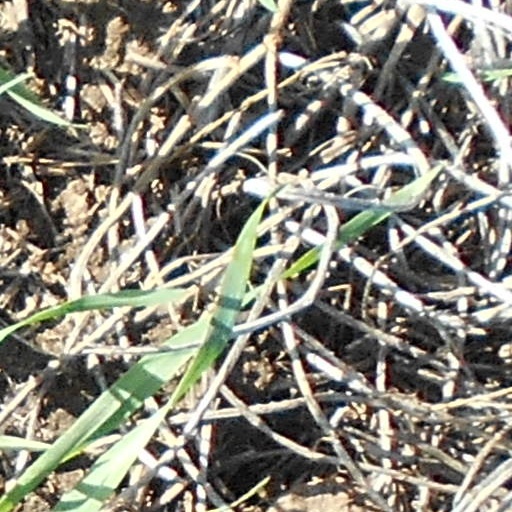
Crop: wheat